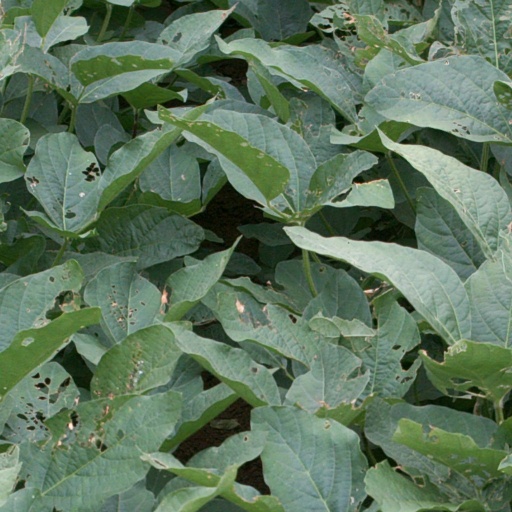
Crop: soybean